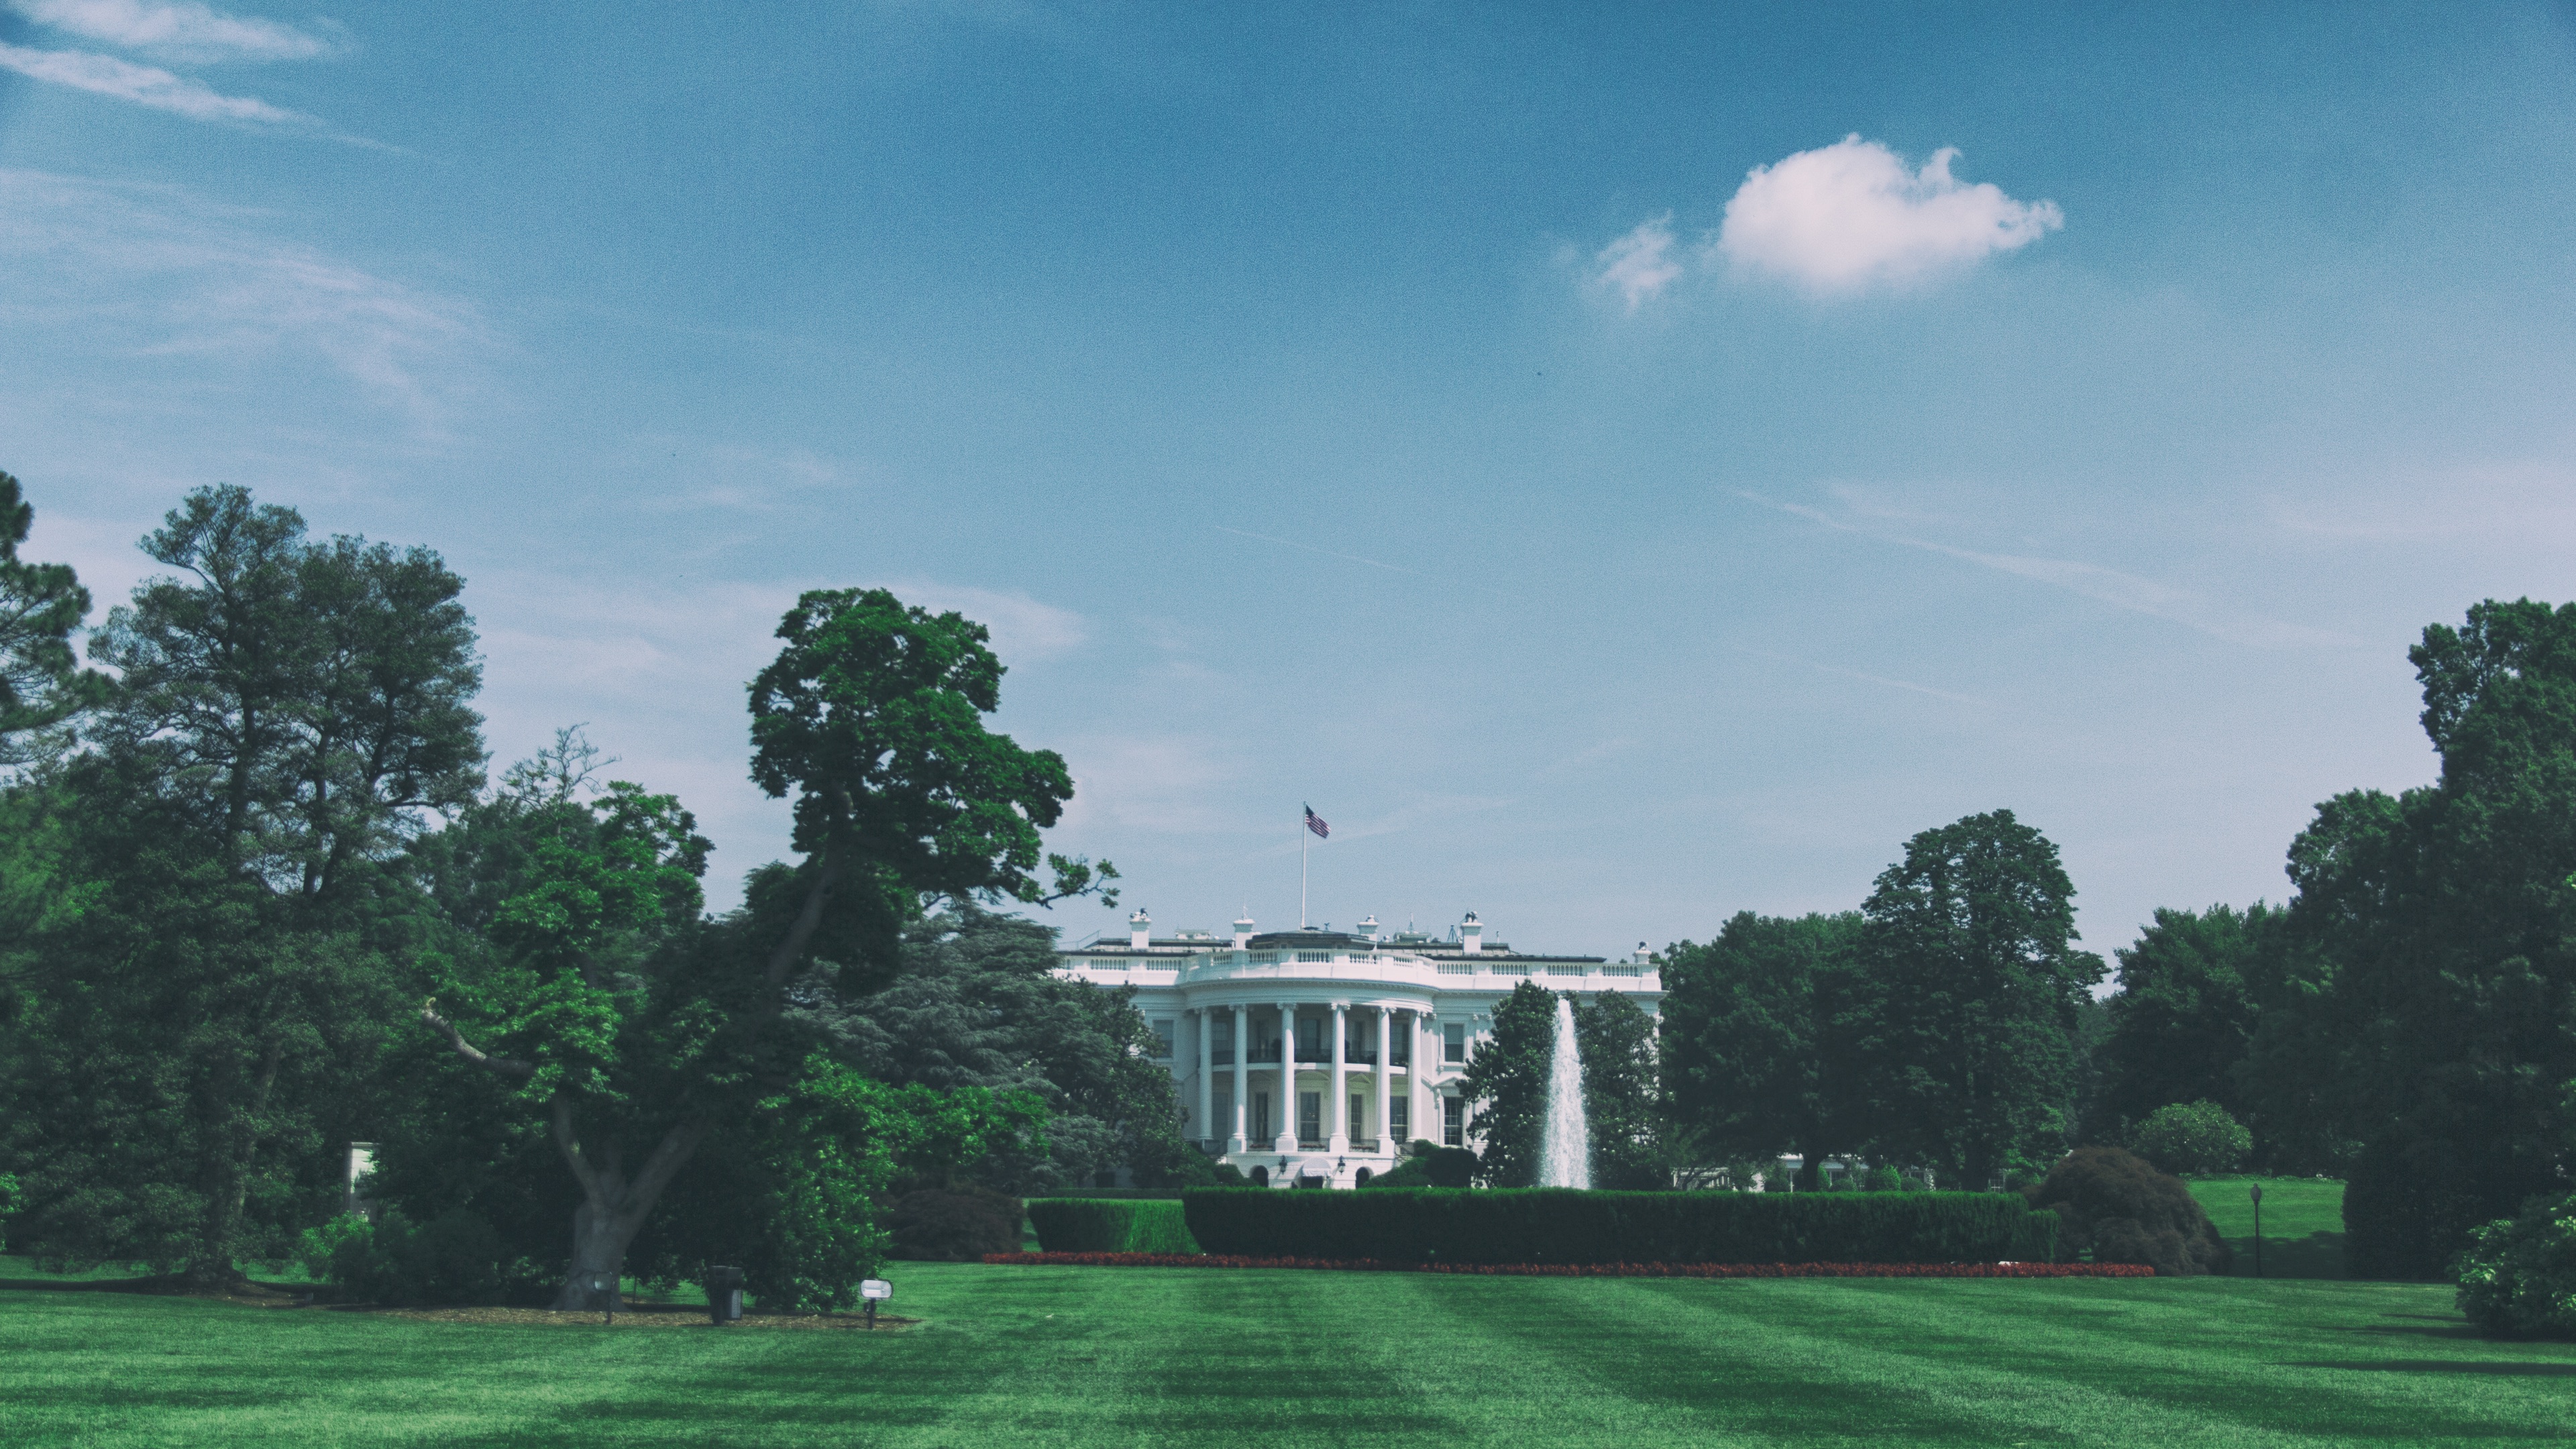
tree, grass, cloud, sky, lawn, mansion, house, sunlight, hill, flag, landmark, waterway, white house, estate, rural area